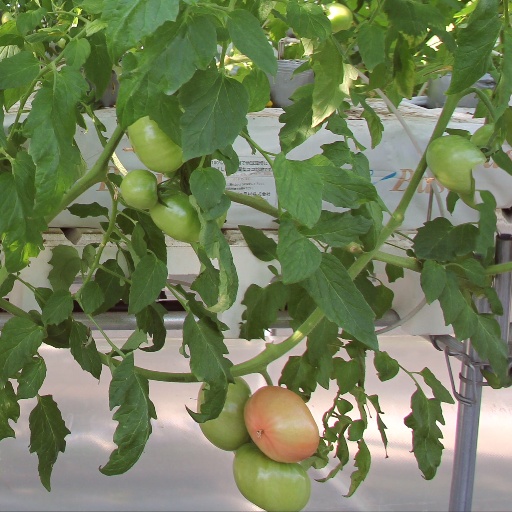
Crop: tomato